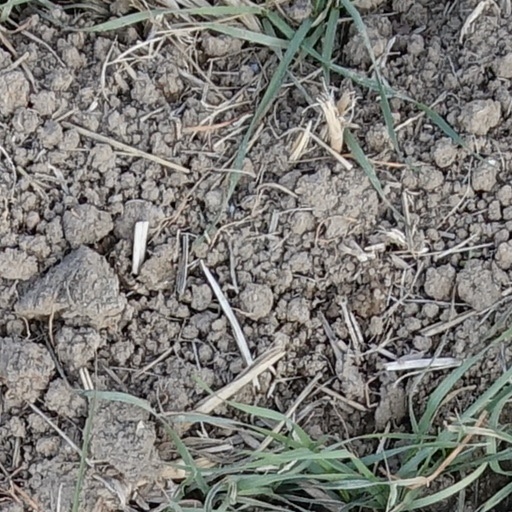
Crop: wheat